John Mortimer (agriculturalist)

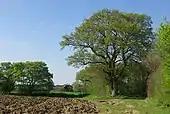
Land with a farmhouse in the back in Hatfield Peverel.

In November 1693, at the age of about 43, he bought the estate of Topping Hall, Hatfield Peverel, Essex, which he improved; a number of cedar trees planted by him were still in there in the 19th century. Mortimer became Fellow of the Royal Society in December 1705.